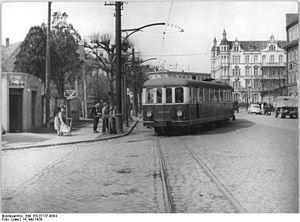
La compagnie des chemins de fer du Morbihan, en 1892, se voit confier par le conseil général du Morbihan la construction et l'exploitation d'un réseau de voies ferrées d'intérêt local, à écartement métrique, qui à son apogée, en 1921, totalise 402 km sur le Morbihan et 120 km sur l'ancien département de la Loire-Inférieure.